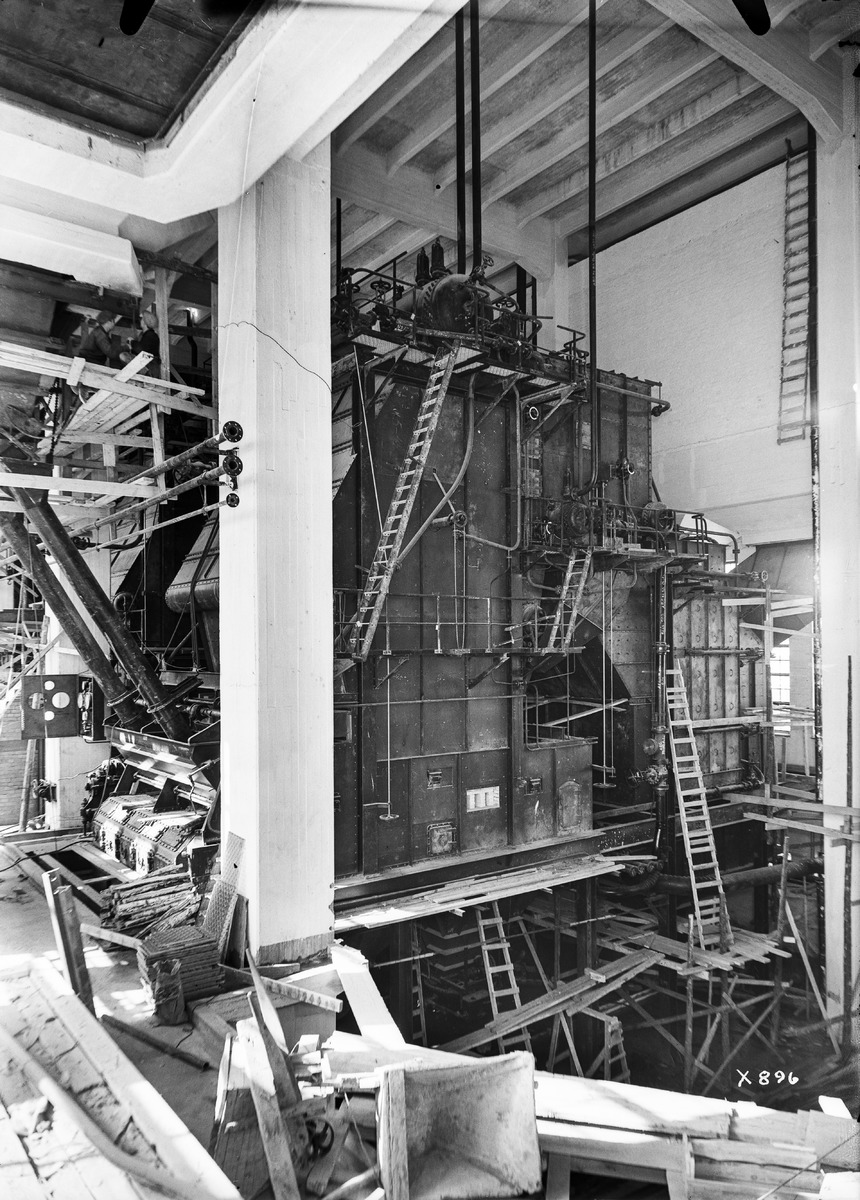
Oulu Oy:n Nuottasaaren tehdas rakenteilla
The factory of Oulu Oy at Nuottasaari under construction
sisällön kuvaus: Oulu Oy:n Nuottasaaren tehdas rakenteilla 29.5.1937. Tehtaan koneiden asennusvaihe. content description: The factory of Oulu Oy at Nuottasaari in Oulu under construction on May 29, 1937. Installation of the factory's machines.
Vuosi: 1937
Paikka: Suomi, Oulu, Suomi, Pohjois-Pohjanmaa, Oulu
Aiheet: Oulu Oy; Nuottasaari; sisäkuva; koneet; laitteet; metsäteollisuus; puunjalostus; tehtaat; teollisuusrakennukset; tuotantolaitokset; forest industry; wood processing; construction sites; factories; production plants; industrial buildings; machines; equipment